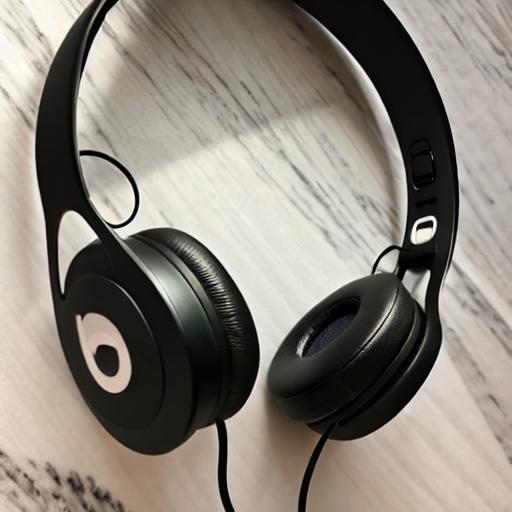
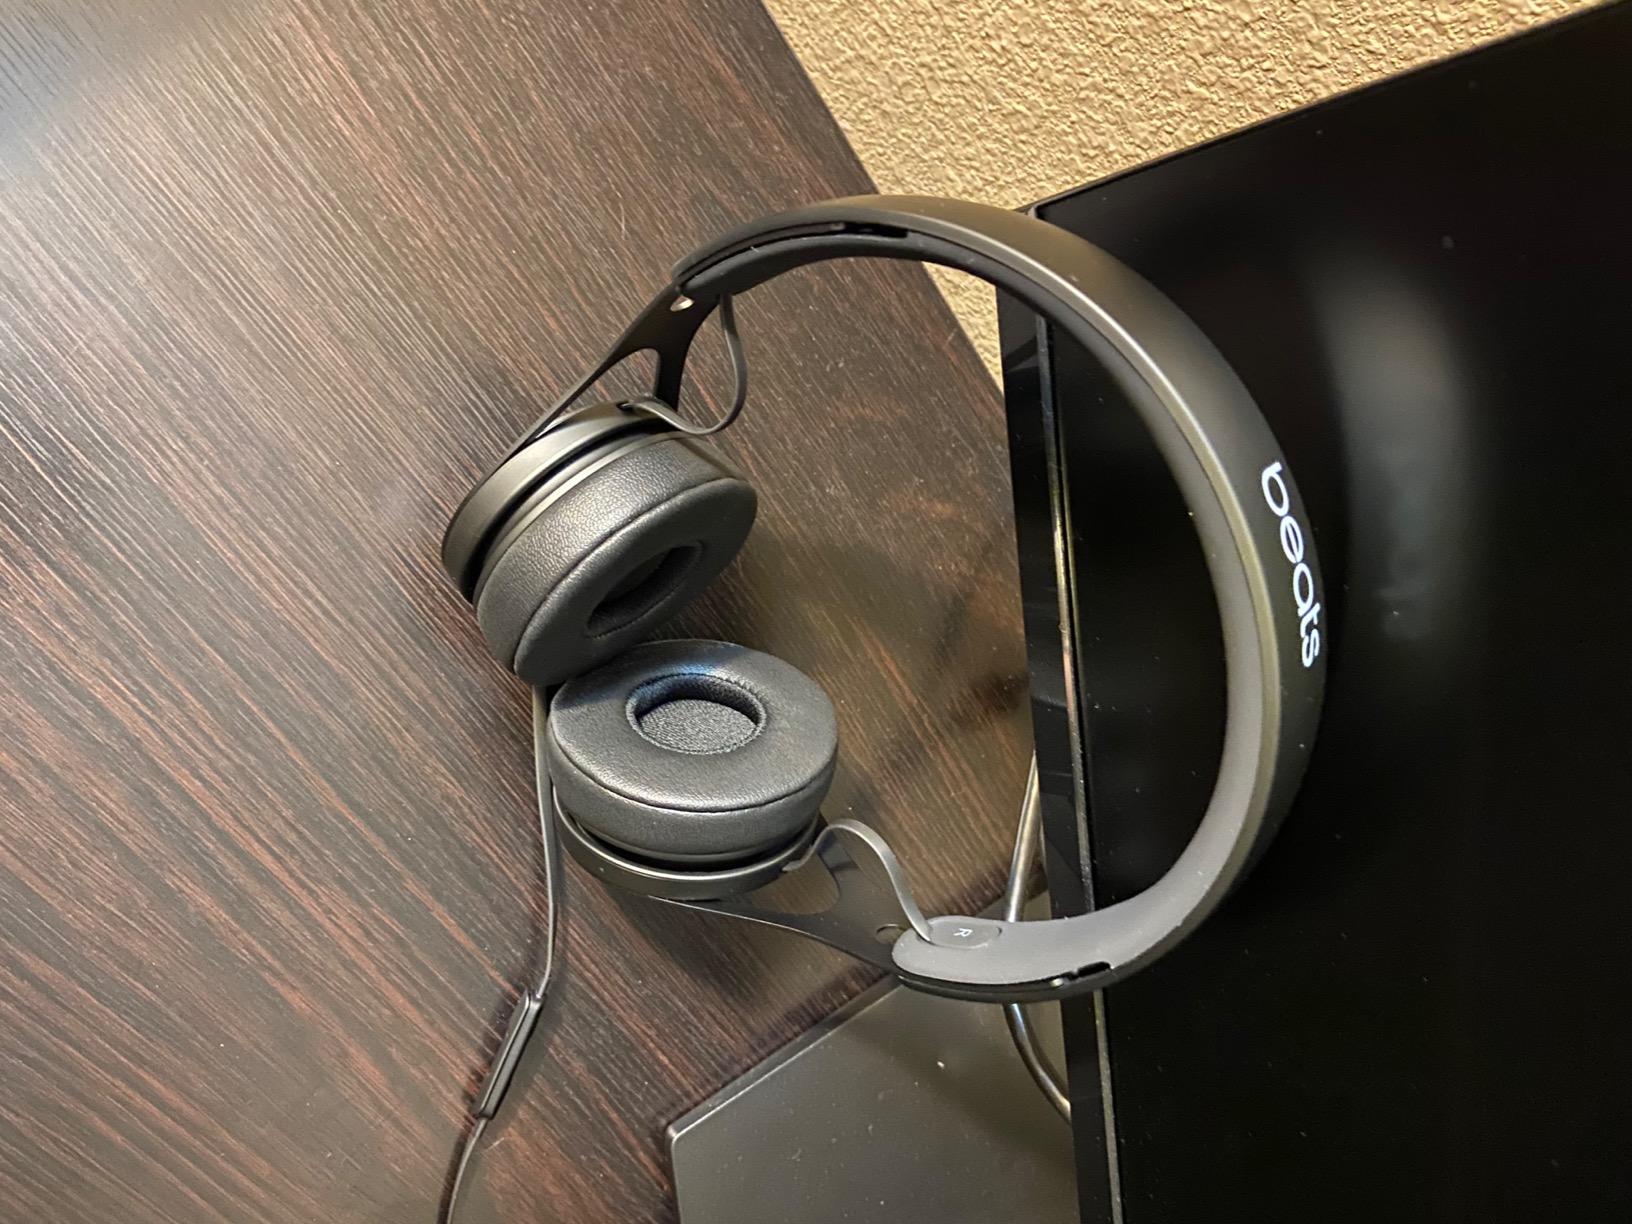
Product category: headphones
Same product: no